IBM Open Class

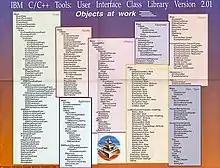
Promotional poster from 1993 showing parts of the class hierarchy for the IUICL v2.01

IBM Open Class (IOC) is an IBM C++ product originally developed by Kevin Leong and originally known under several names in the C++ industry, including ICL (IBM Class Library), UICL (User Interface Class Library), and OCL (Open Class Library).